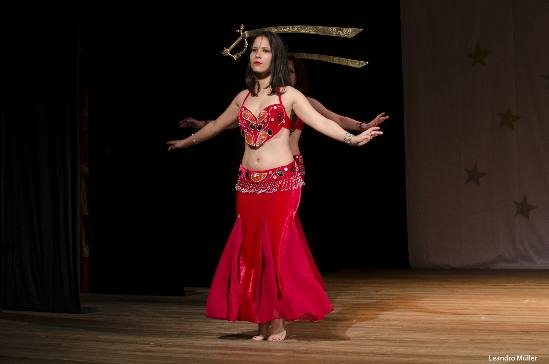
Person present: Yes